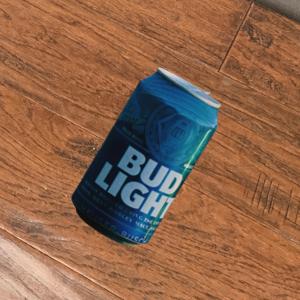
Label: cans